Anders Torstenson (politician)

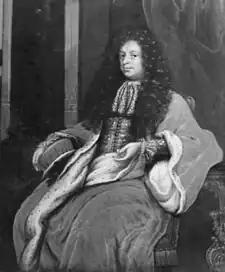
Anders Torstenson, attributed to David Klöcker Ehrenstrahl

Anders Torstenson (20 January 1641 in Stralsund – 8 November 1686 in Stockholm) was a Swedish Privy Councilor, Governor-General and Count.